Avital Boruchovsky

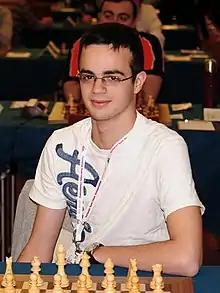
Boruchovsky at the European Team Chess Championship in Warsaw 2013

He was awarded the International Master title in 2012. In 2014, FIDE additionally awarded him the Grandmaster title, subject to achieving a 2500 Elo rating. His conditional qualification for the GM title resulted from the two norms that were gained at the 13th European Individual Championships (Bulgaria, 2014) and the 29th European Club Cup (Greece, 2013), where he scored 6.5/11 and 5/7 respectively. Boruchovsky's highest rating was 2565 (in September, 2017).